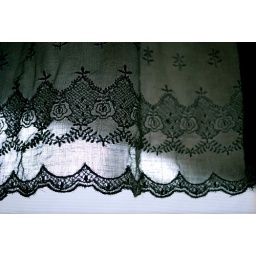
The curtains above our kitchen sink are so eerie in the morning.